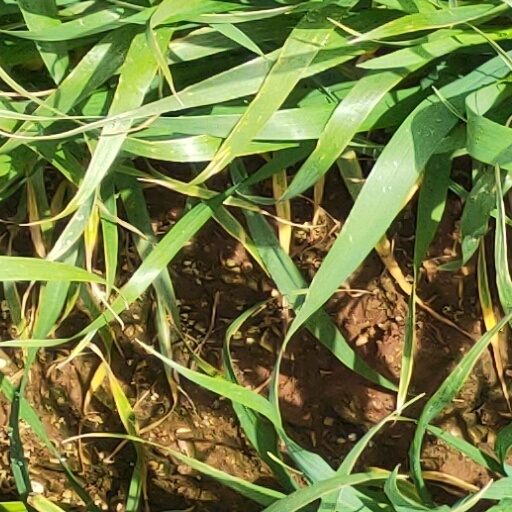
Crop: wheat